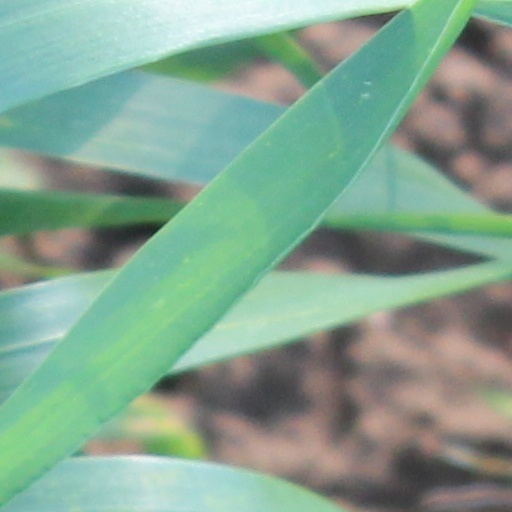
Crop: wheat